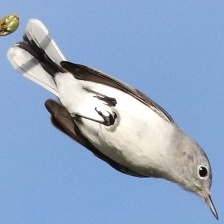
Species: BLUE GRAY GNATCATCHER
Scientific name: POLIOPTILA CAERULEA